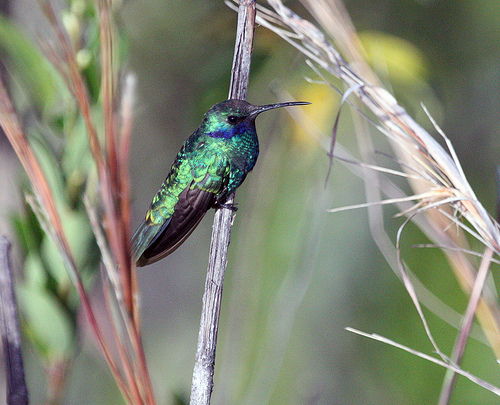
the small colorful bird has a long black bill and eyering.
this bird has a very long bill, a black crown, and a dark blue cheek patch.
a small bird with a long bill that curves downwards, and a green bodyan awkward looking bird with a long thin billa bird that is a mixture of blue, green, and yellow with green being predominant except for a brown on the wingtips.
a tropical small looking bird with a long thin bill, black crown and specks of green, black, and yellow spotting all over the secondaries, wingbars, and coverts.
in contrast to this bird's dark wings and tail, this bird has many shades of green with hints of blue and yellow in the feathers in the rest of its body.
this bird is green and shiny blue in color, with a very skinny long beak.
this bird has a purple crown, green primaries, and a green belly.
a tiny bird with a multi colored body with a long black beak.
Species: Green Violetear